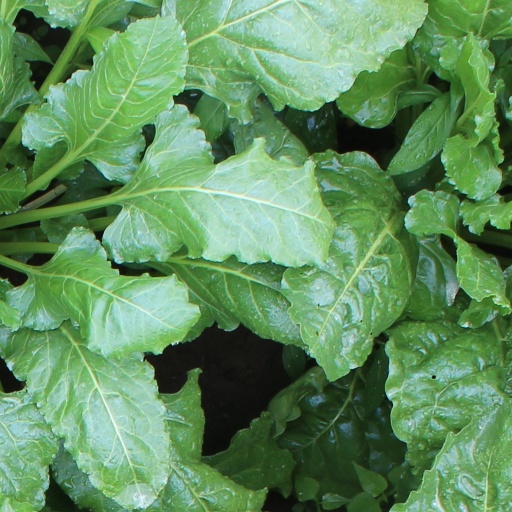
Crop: sugar beet